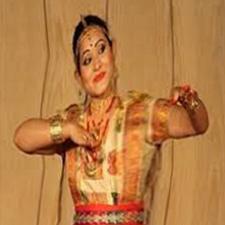
Dance form: sattriya